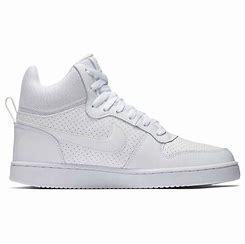
Brand: Nike
Model: Court Borough